Ira Rennert

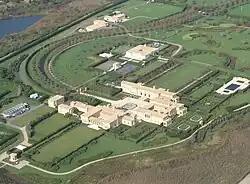
Photograph of Ira Rennert's compound in Sagaponack, New York, as viewed from above

Rennert caused controversy among his neighbors by building a beach front home in Sagaponack, New York, considered one of the largest occupied residential compounds in the United States. The house outraged locals, who claimed Rennert originally planned to use it as a spa, a hotel, or a religious retreat. He denied such allegations, and the local paper later issued an apology.